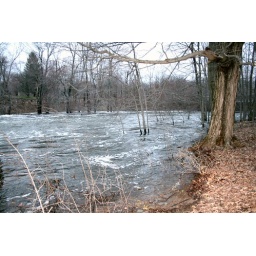
trees under water